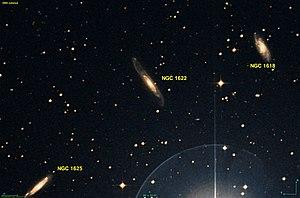
Image créée à l'aide du logiciel Aladin Sky Atlas du Centre de Données astronomiques de Strasbourg et des données de DSS (Digitized Sky Survey).
NGC 1622 est une vaste galaxie spirale intermédiaire située dans la constellation de l'Éridan à environ 221 millions d'années-lumière de la Voie lactée. Elle a été découverte par le physicien irlandais George Stoney en 1850.